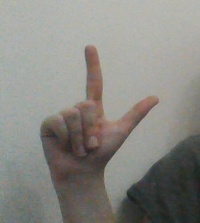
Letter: laam